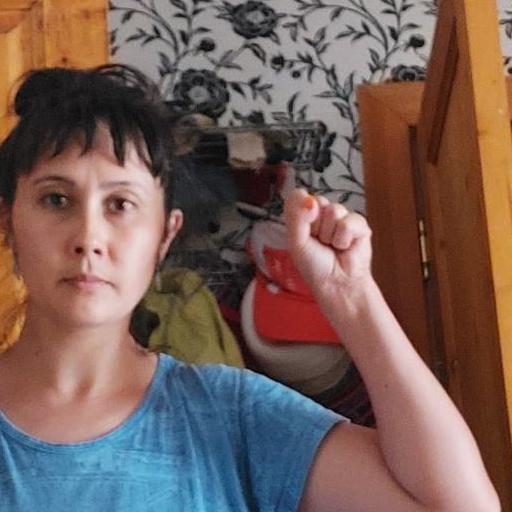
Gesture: fist